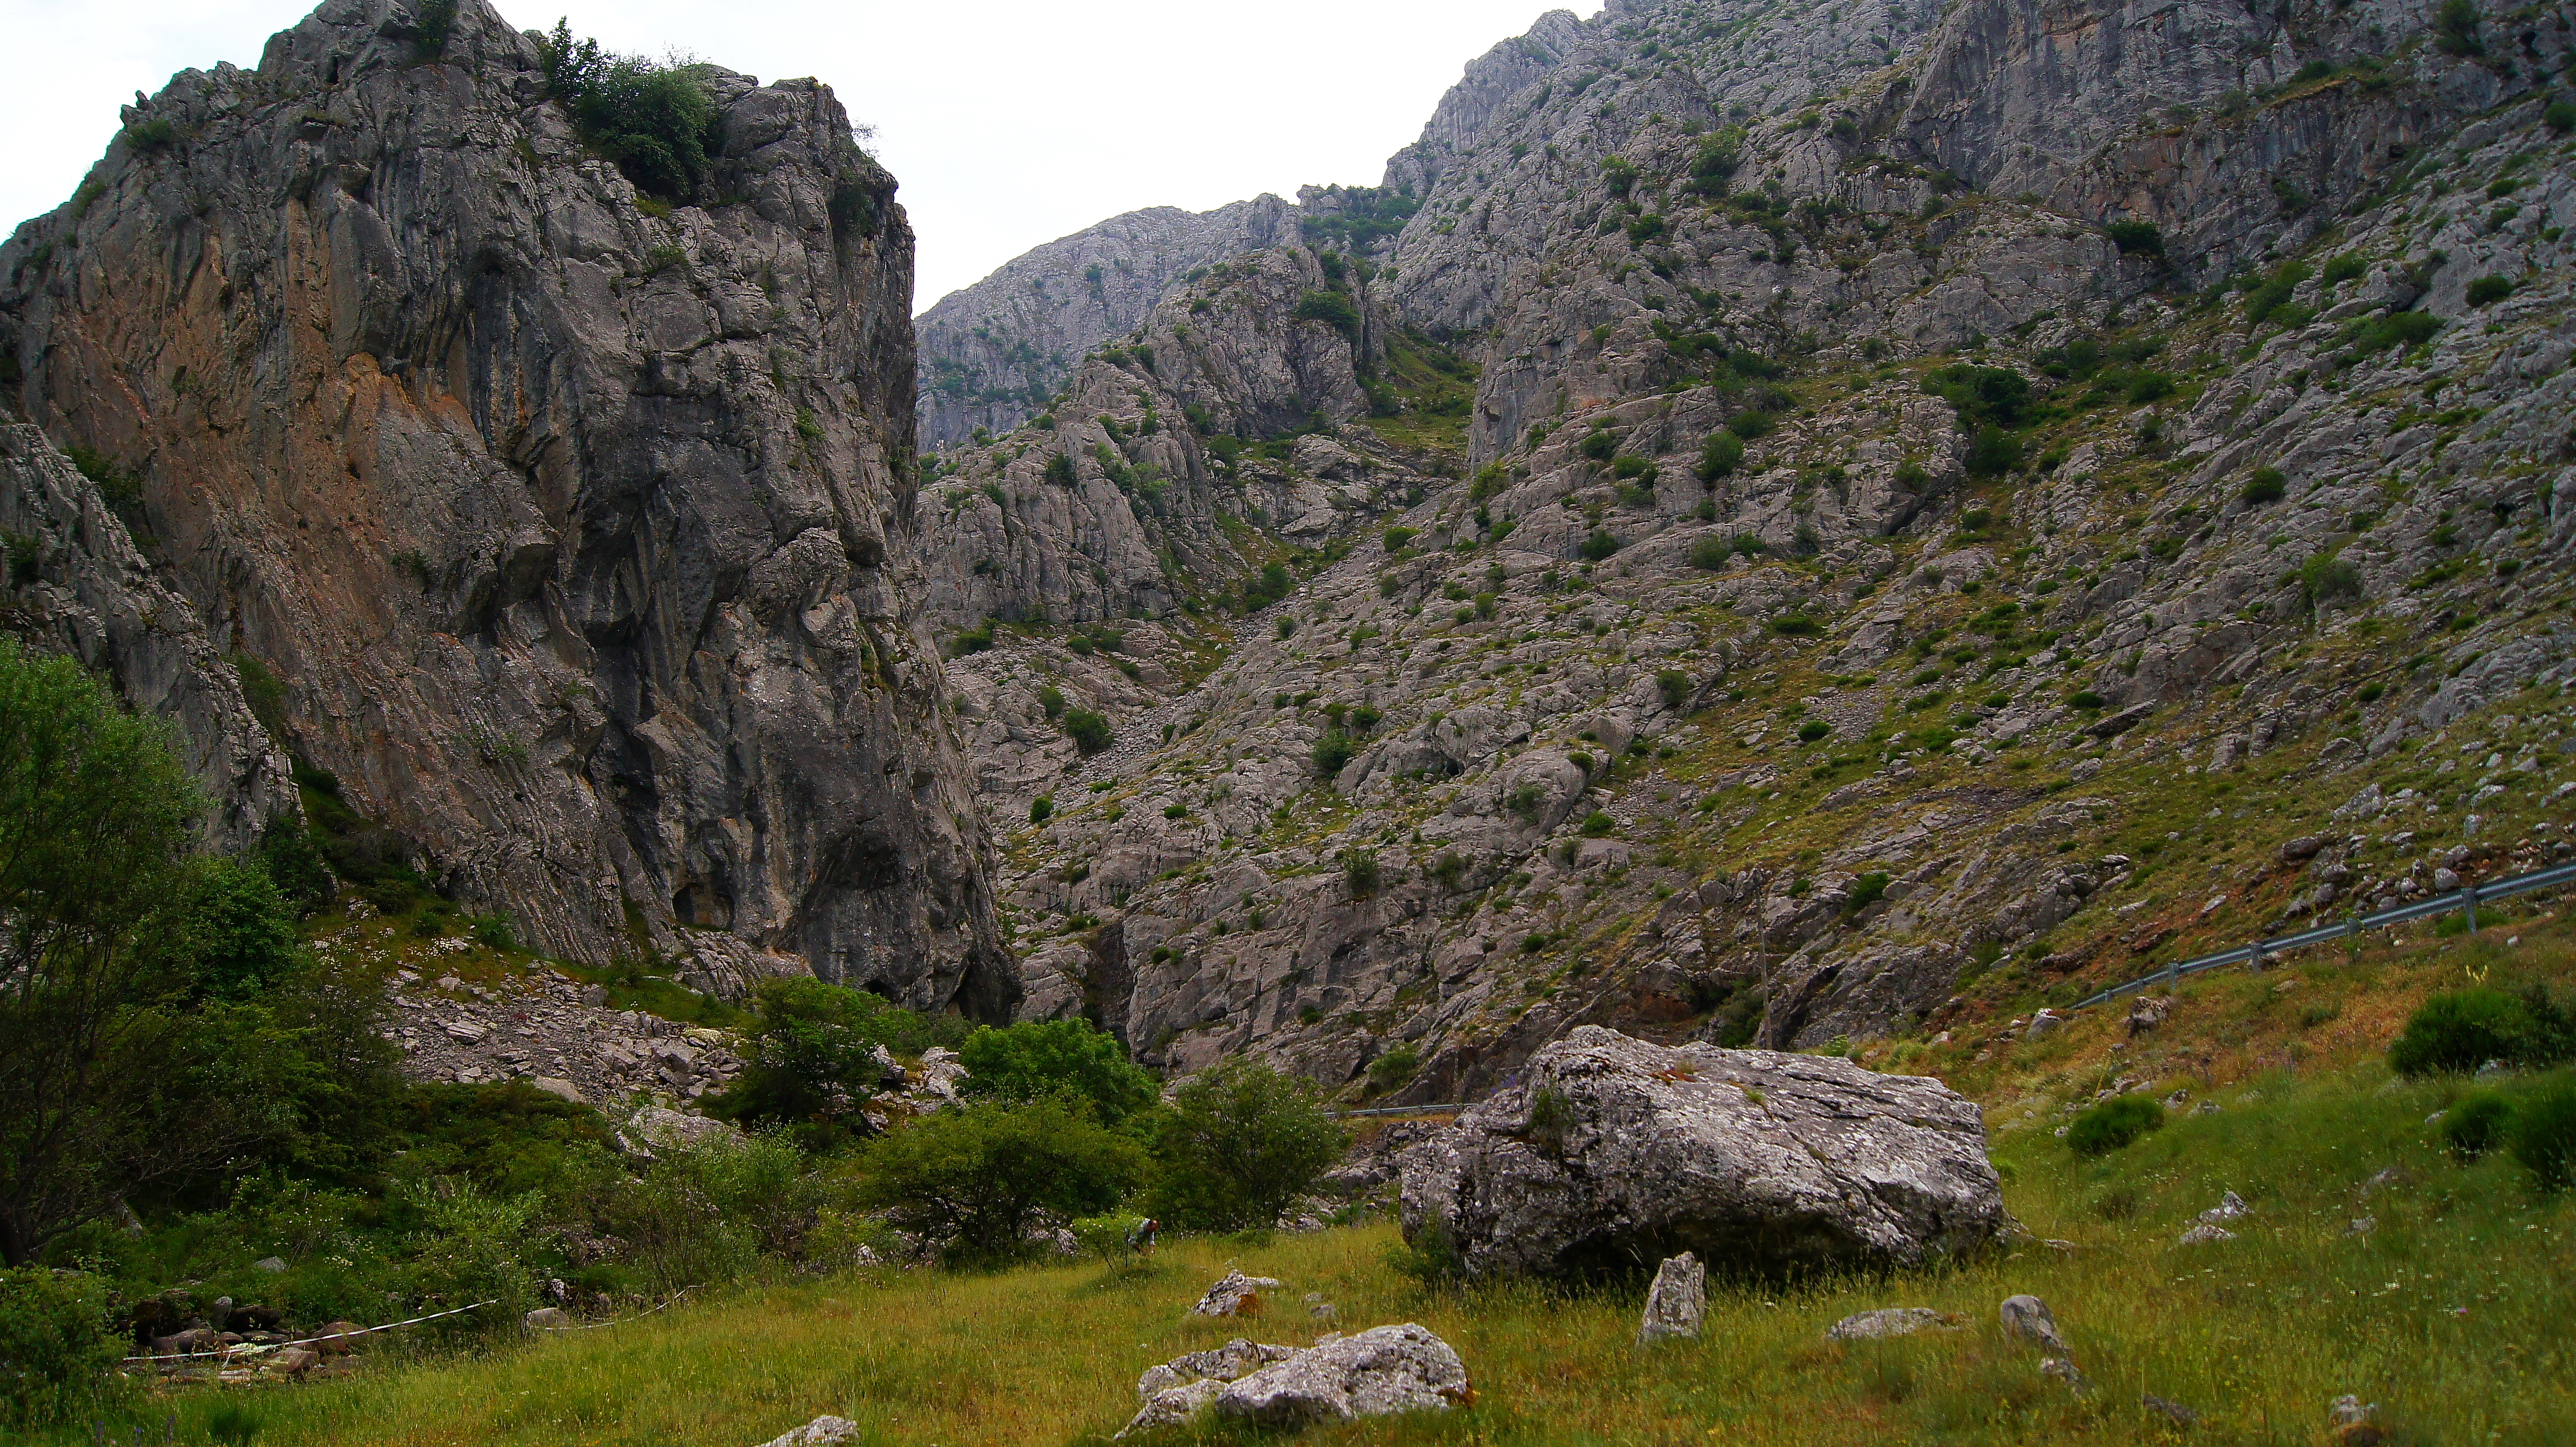
landscape, rock, wilderness, mountain, trail, valley, mountain range, formation, cliff, terrain, ridge, spain, geology, badlands, ravine, plateau, leon, paisajes, fell, espana, wadi, ggl1, gaby1, sonydt18250, sonyslta55, hocesdevegacervera, landform, tarn, mountain pass, geographical feature, mountainous landforms, geological phenomenon